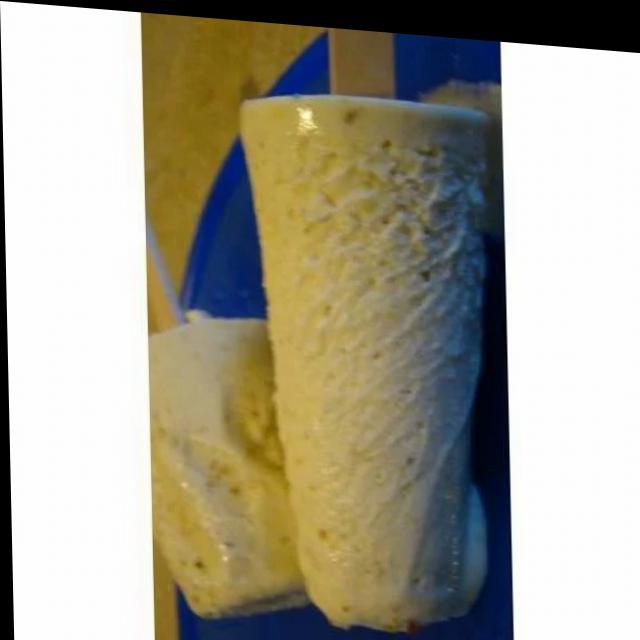
Dish: kulfi